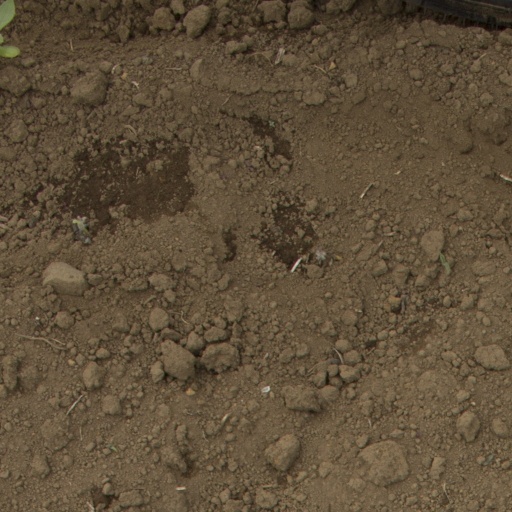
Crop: Jerusalem artichoke